Joe Rosenthal

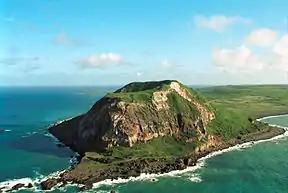
Mount Suribachi on Iwo Jima

On Friday morning, February 23, 1945, four days after the Marines landed at Iwo Jima, Rosenthal was making his daily visit to the island on a Marine landing craft when he heard that an American flag was being raised atop Mount Suribachi, a volcano at the southern tip of the island. Upon landing, Rosenthal hurried toward Suribachi, lugging along his bulky Speed Graphic camera, the standard for press photographers at the time. Together with Marine combat still photographer Pvt. Bob Campbell and Marine color movie photographer Sgt. Bill Genaust, he began the climb up to the summit of Mount Suribachi. When they got about halfway up, they met Staff Sgt. Louis Lowery, a photographer with the Marine publication "Leatherneck" who was coming down the volcano after an enemy grenade explosion on top had knocked him off his feet and broke his camera. Lowery told them that the flag had already been raised at 10:40 am, and he had gotten photos of the flag on the summit. Lowery told them the view was good from the summit, and Rosenthal convinced Genaust and Campbell to continue to take him to the top with them since they were armed.